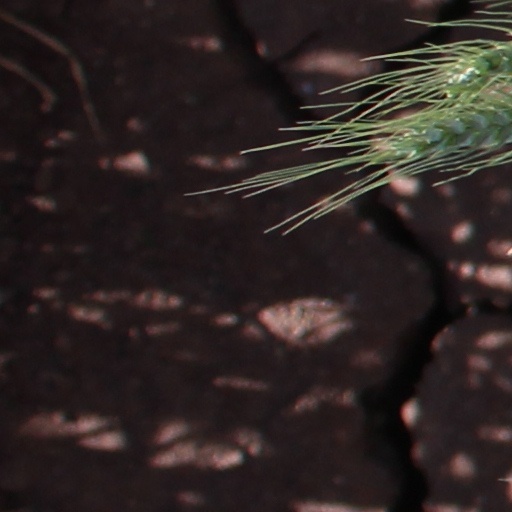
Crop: wheat